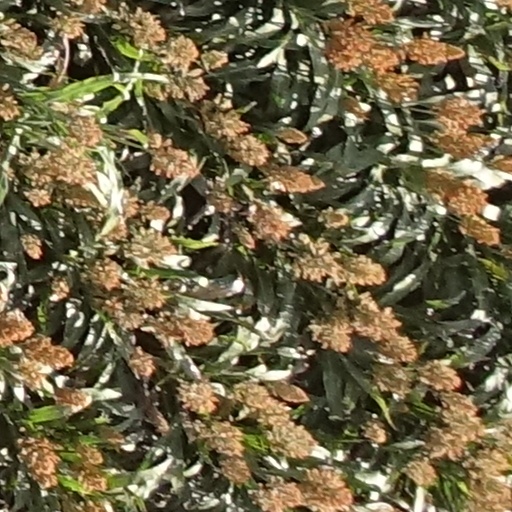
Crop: sorghum